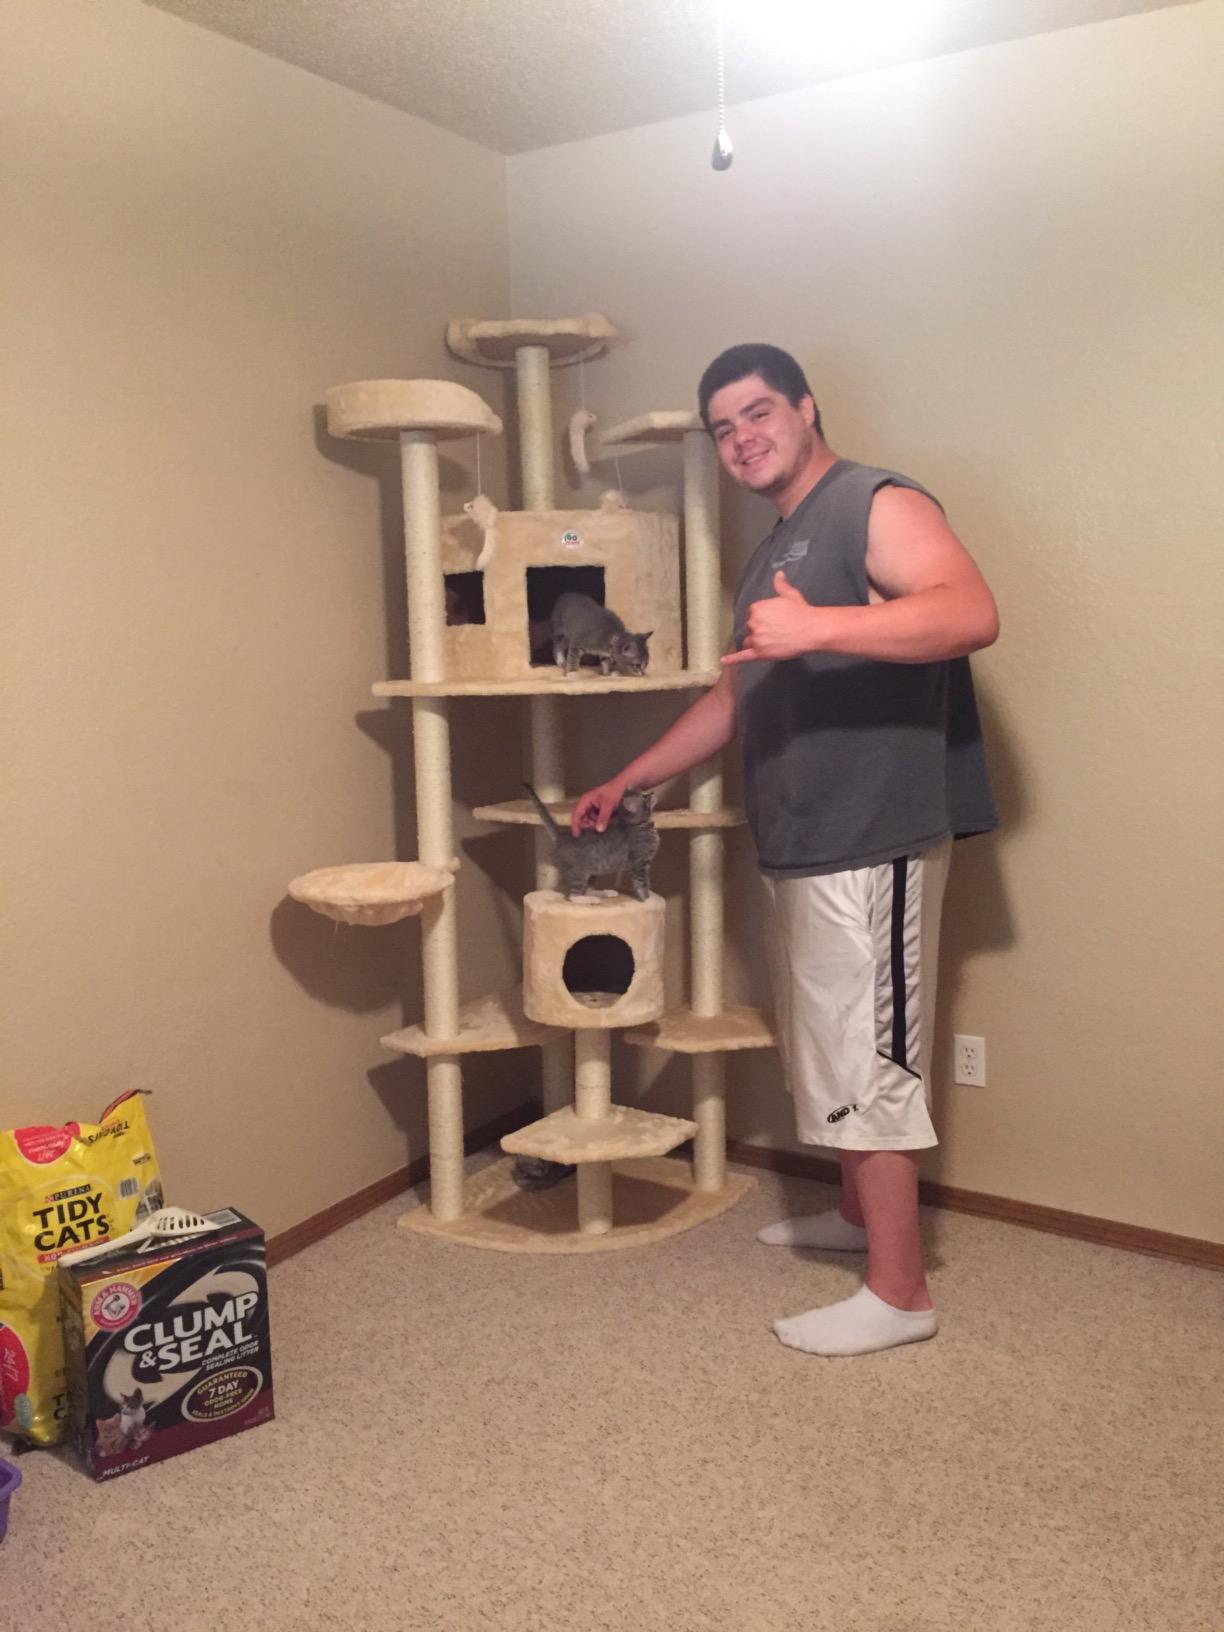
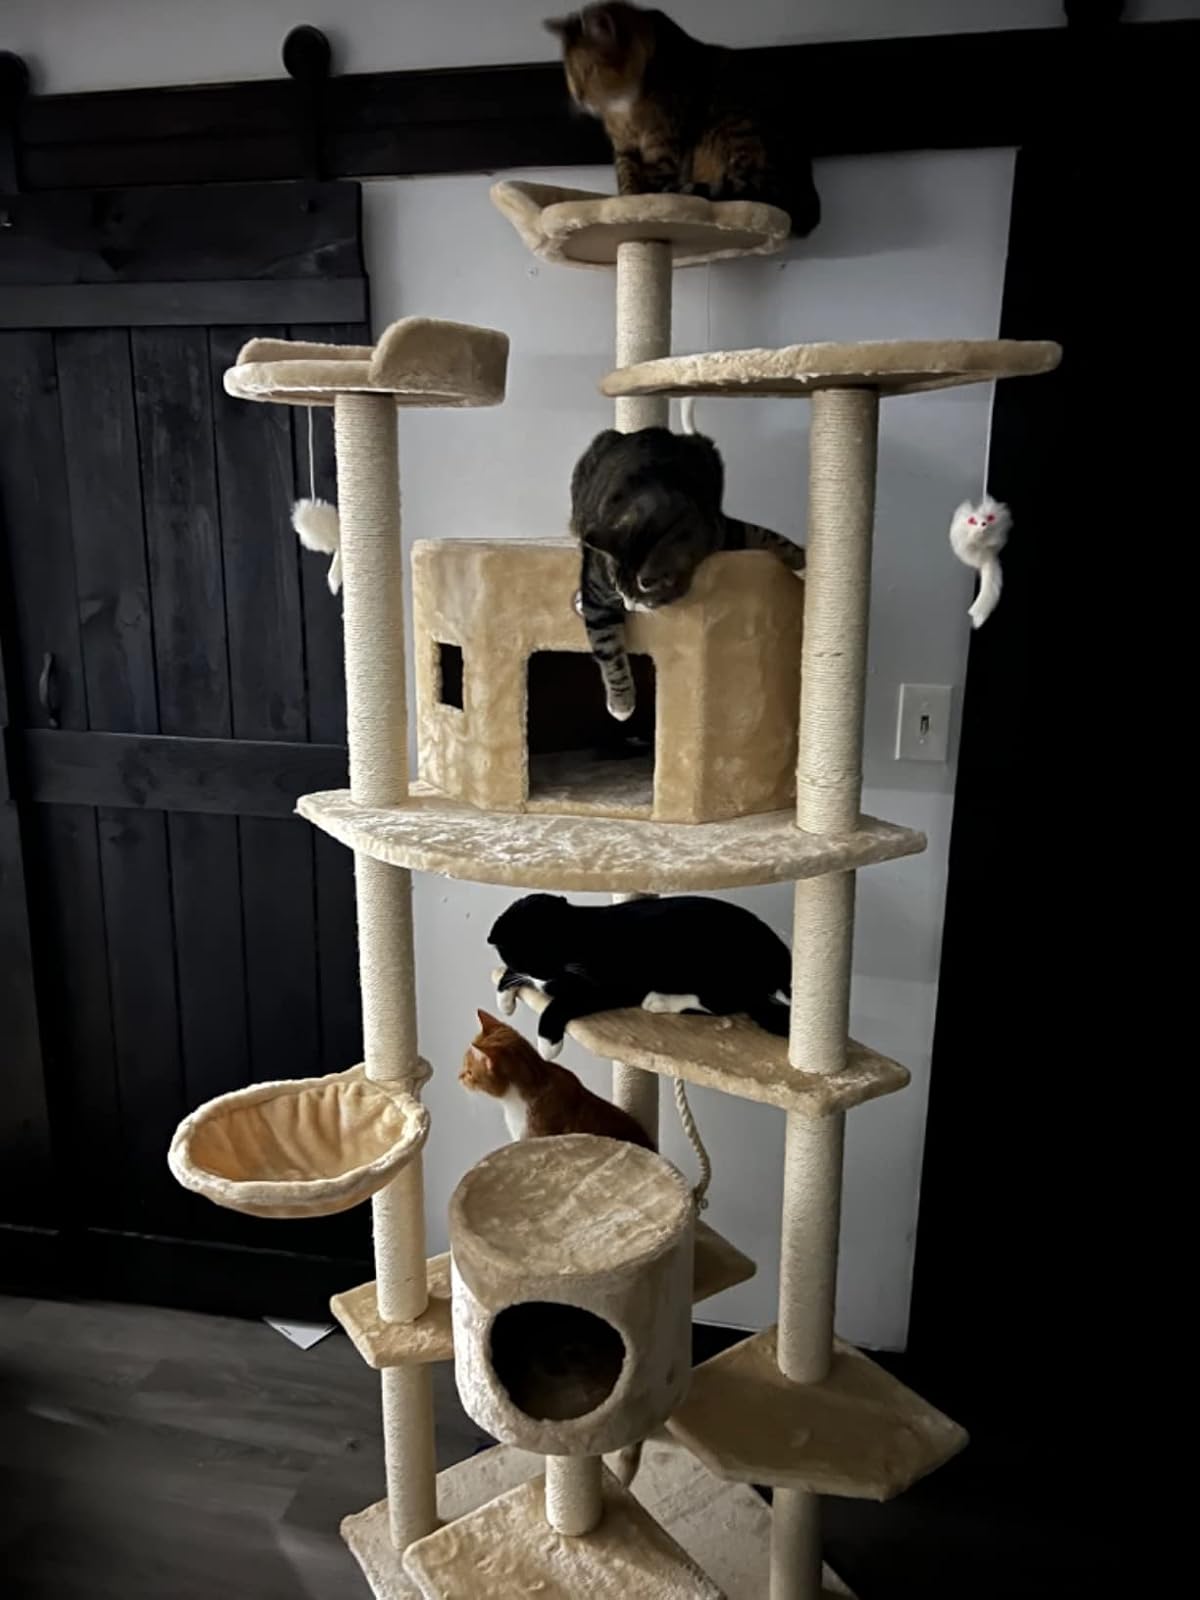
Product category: items_cat tree
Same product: yes